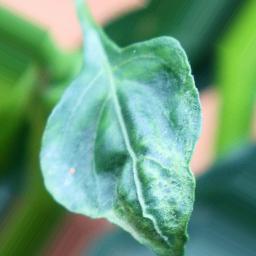
Label: mites_and_trips